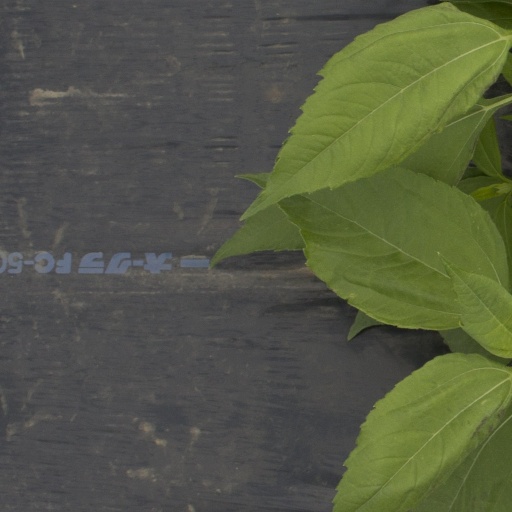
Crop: Jerusalem artichoke